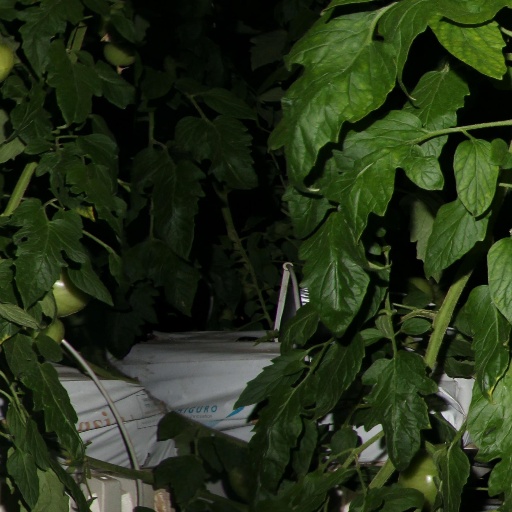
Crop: tomato